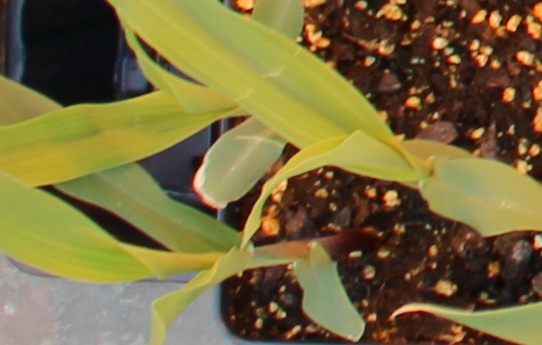
Label: Corn